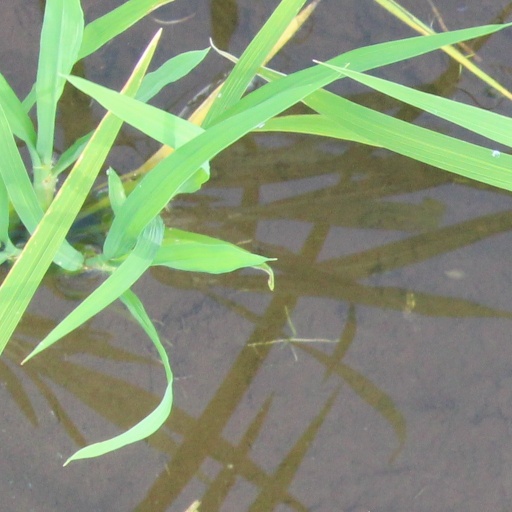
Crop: rice